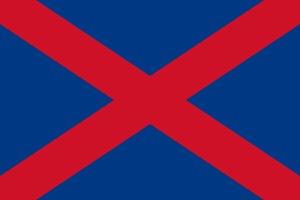
La croix de saint André est une croix en forme de X. Son nom provient de la forme de la croix qui aurait été utilisée selon la tradition pour supplicier saint André. Ce symbole a été utilisé par de nombreux pays européens. La croix de saint André est parfois appelée croix décussée. En héraldique, elle est appelée sautoir. La croix de Bourgogne est une croix de saint André particulière. La croix de saint André est présente dans la culture européenne, dans l'art religieux, dans la symbolique identitaire de pays, de régions ou de forces politiques, dans la vie pratique.
Andries Hendrik Potgieter était un chef Voortrekker d'Afrique du Sud, premier chef d'État de la république boer de Potchefstroom entre 1840 et 1845 et premier chef d'État de la république de Zoutpansberg entre 1845 et 1852.
Les Voortrekkers sont les populations Boers qui ont participé au Grand Trek entre 1835 et 1852 en Afrique du Sud.